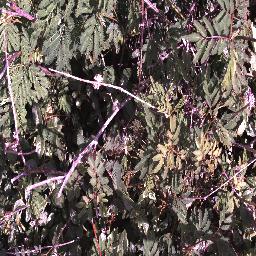
Label: negative